2006 Motor City Bowl

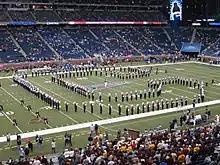
The Central Michigan marching band performing at the game

The 2006 Motor City Bowl, part of the 2006–07 NCAA football bowl games season, occurred on December 26, 2006, at Ford Field in Detroit, Michigan. The Central Michigan Chippewas beat the Middle Tennessee Blue Raiders 31–14. The Chippewas claimed their first bowl win since the 1990 California Bowl.